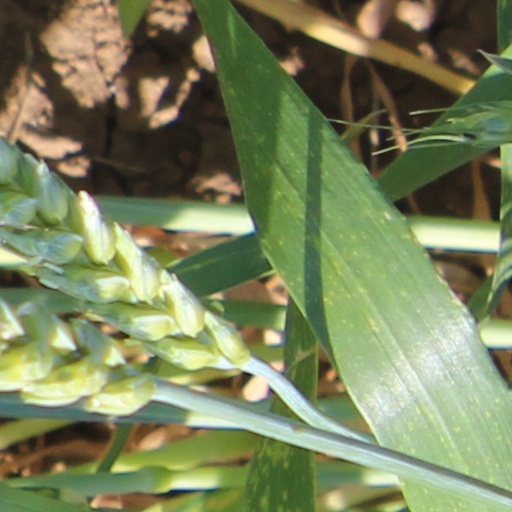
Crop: wheat